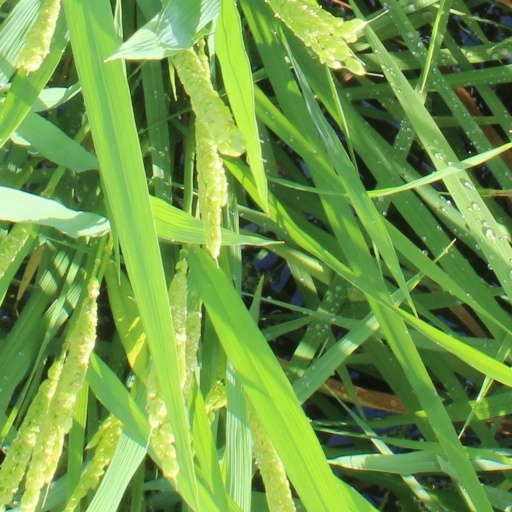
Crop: rice